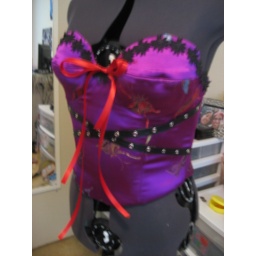
BAD PHOTO!!! Purple butterfly satiny bra cup style corset. Black flower trim generously provided by pufferfish_76 :)